Puerto Rico Electric Power Authority

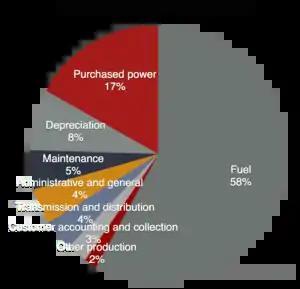
PREPA's operating expenses for FY2013 denote how fuel purchases take over 58% of the authority's operating expenses.

At the beginning of September 2017, the eye of Hurricane Irma passed north of the island. The strong winds left 1 million residents without power. Power was restored to most, but not all, by September 20, when Hurricane Maria struck, leaving nearly the entire island without power. Two weeks later, power had been restored to about 10 percent of customers. Full restoration took months. Many residents bought generators. Electric companies in unaffected areas ordinarily make contracts for speedy assistance to those hit by disaster, but in this case negotiations took weeks.